HI-SEAS

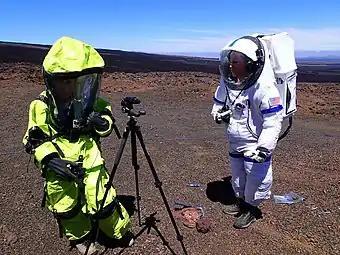
HI-SEAS tests hazmat and MX-C space suit simulators

The Hawaii Space Exploration Analog and Simulation (HI-SEAS) is an analog habitat for human spaceflight to Mars currently operated by the International MoonBase Alliance. HI-SEAS is located in an isolated position on the slopes of the Mauna Loa volcano on the island of Hawaii. The area has Mars-like features and an elevation of approximately above sea level. The first HI-SEAS study was in 2013 and NASA's Human Research Program continues to fund and sponsor follow-up studies. The missions are of extended duration from four months to a year. Its missions place HI-SEAS in the company of a small group of analogs that are capable of operating very long duration missions (8-months and longer) in isolated and confined environments, such as Mars500, Concordia, and the International Space Station.